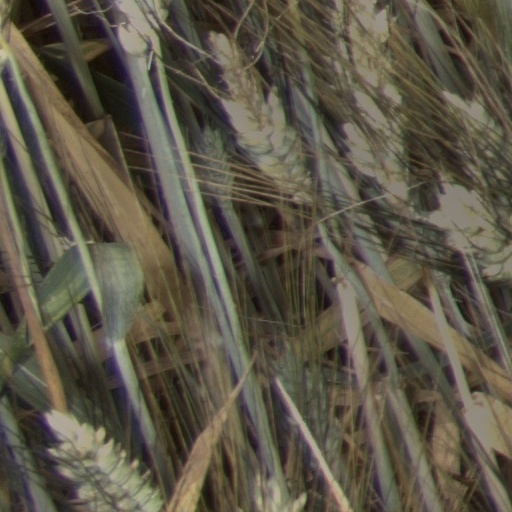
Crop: wheat